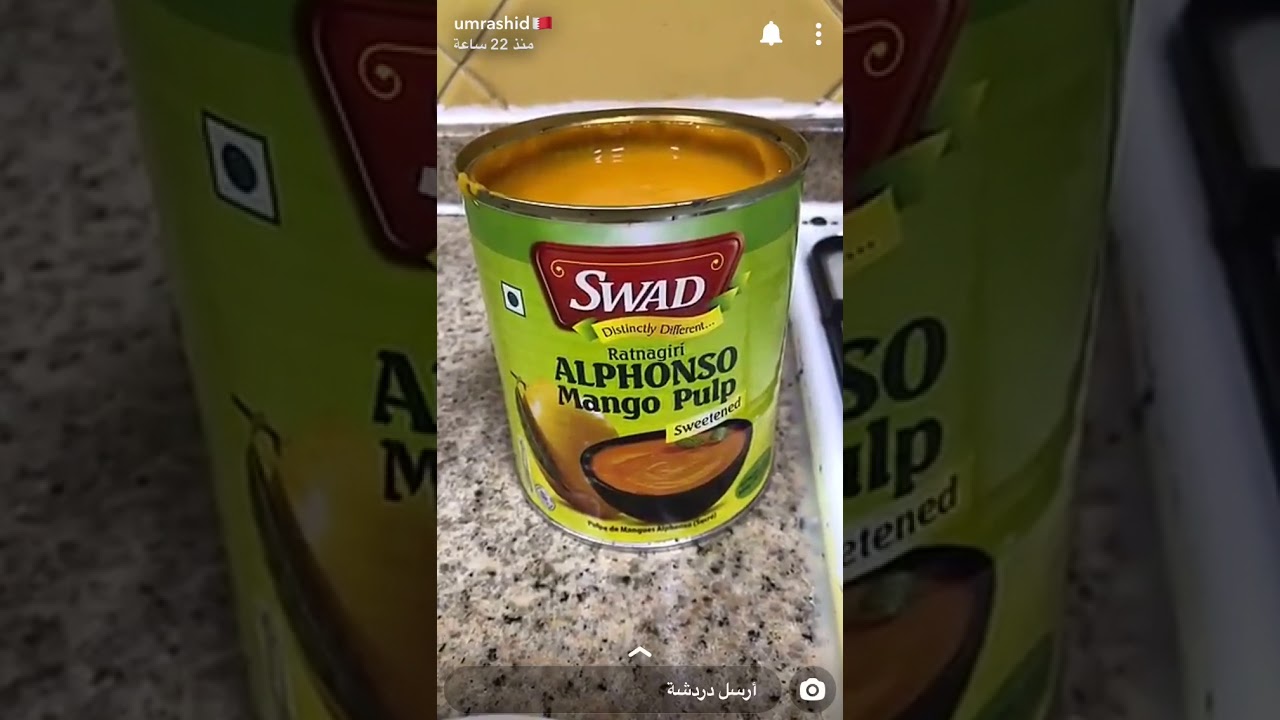
Waste category: metal